Black Legion (film)

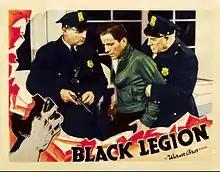
Lobby card for "Black Legion"

Location shooting took place in private homes in the Hollywood area, the Providencia Ranch in the Hollywood Hills and the Warner Ranch in Calabasas. Executive producer Hal B. Wallis had wanted Edward G. Robinson to play the lead role, but producer Robert Lord thought Robinson was too foreign looking, and wanted a "distinctly American looking actor to play [the] part."